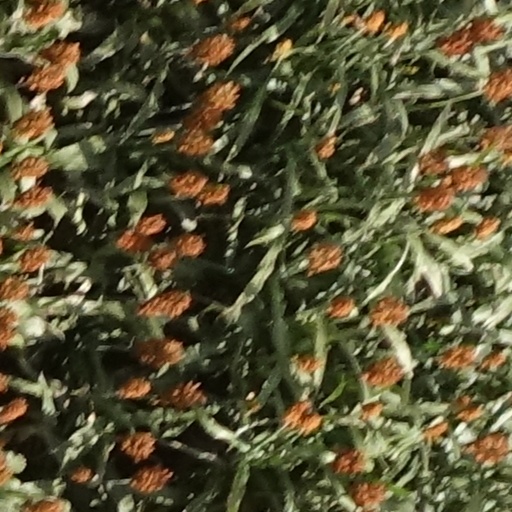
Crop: sorghum